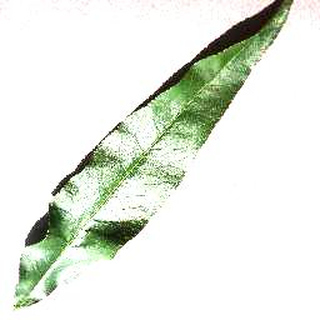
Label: healthy_peach